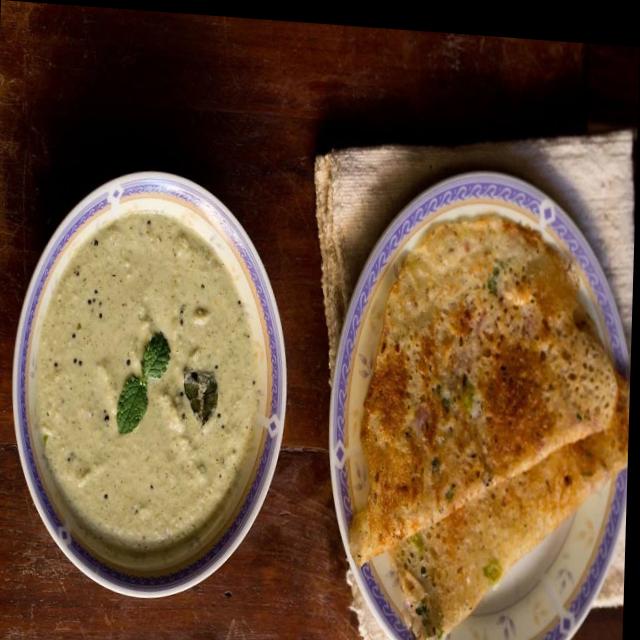
Dish: coconut_chutney